Hanna–Kenty House

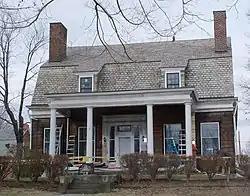
The Hanna–Kenty House

The Hanna–Kenty House is located at 251 E. High St. in Lisbon, Ohio, United States. It is also known as the Marcus Hanna Boyhood Home.